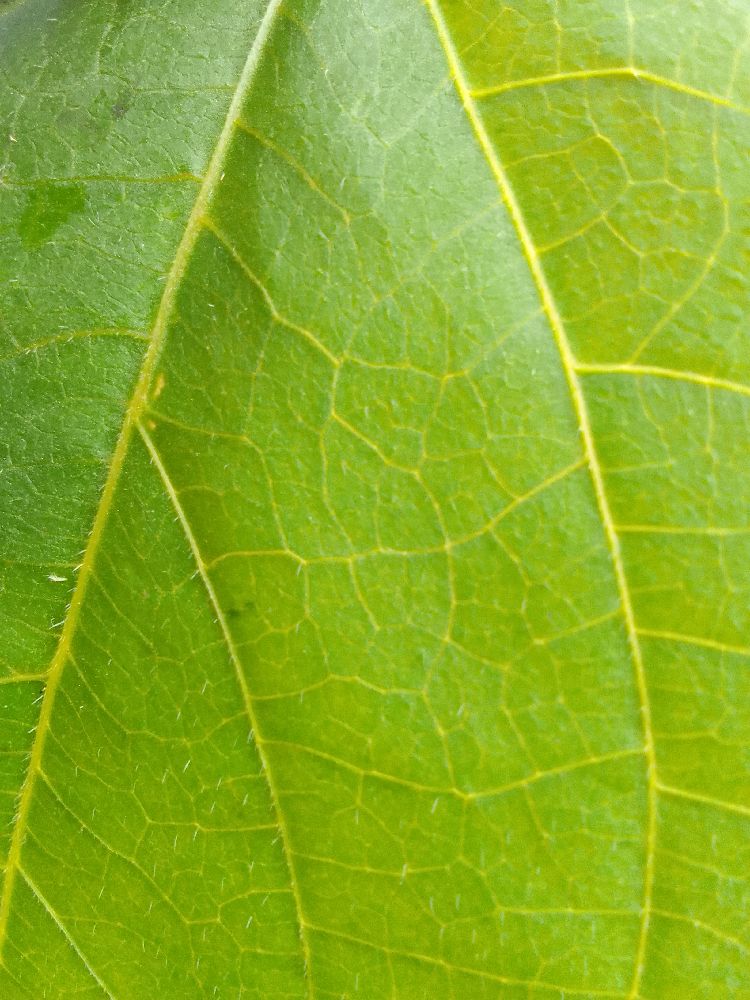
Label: healthy